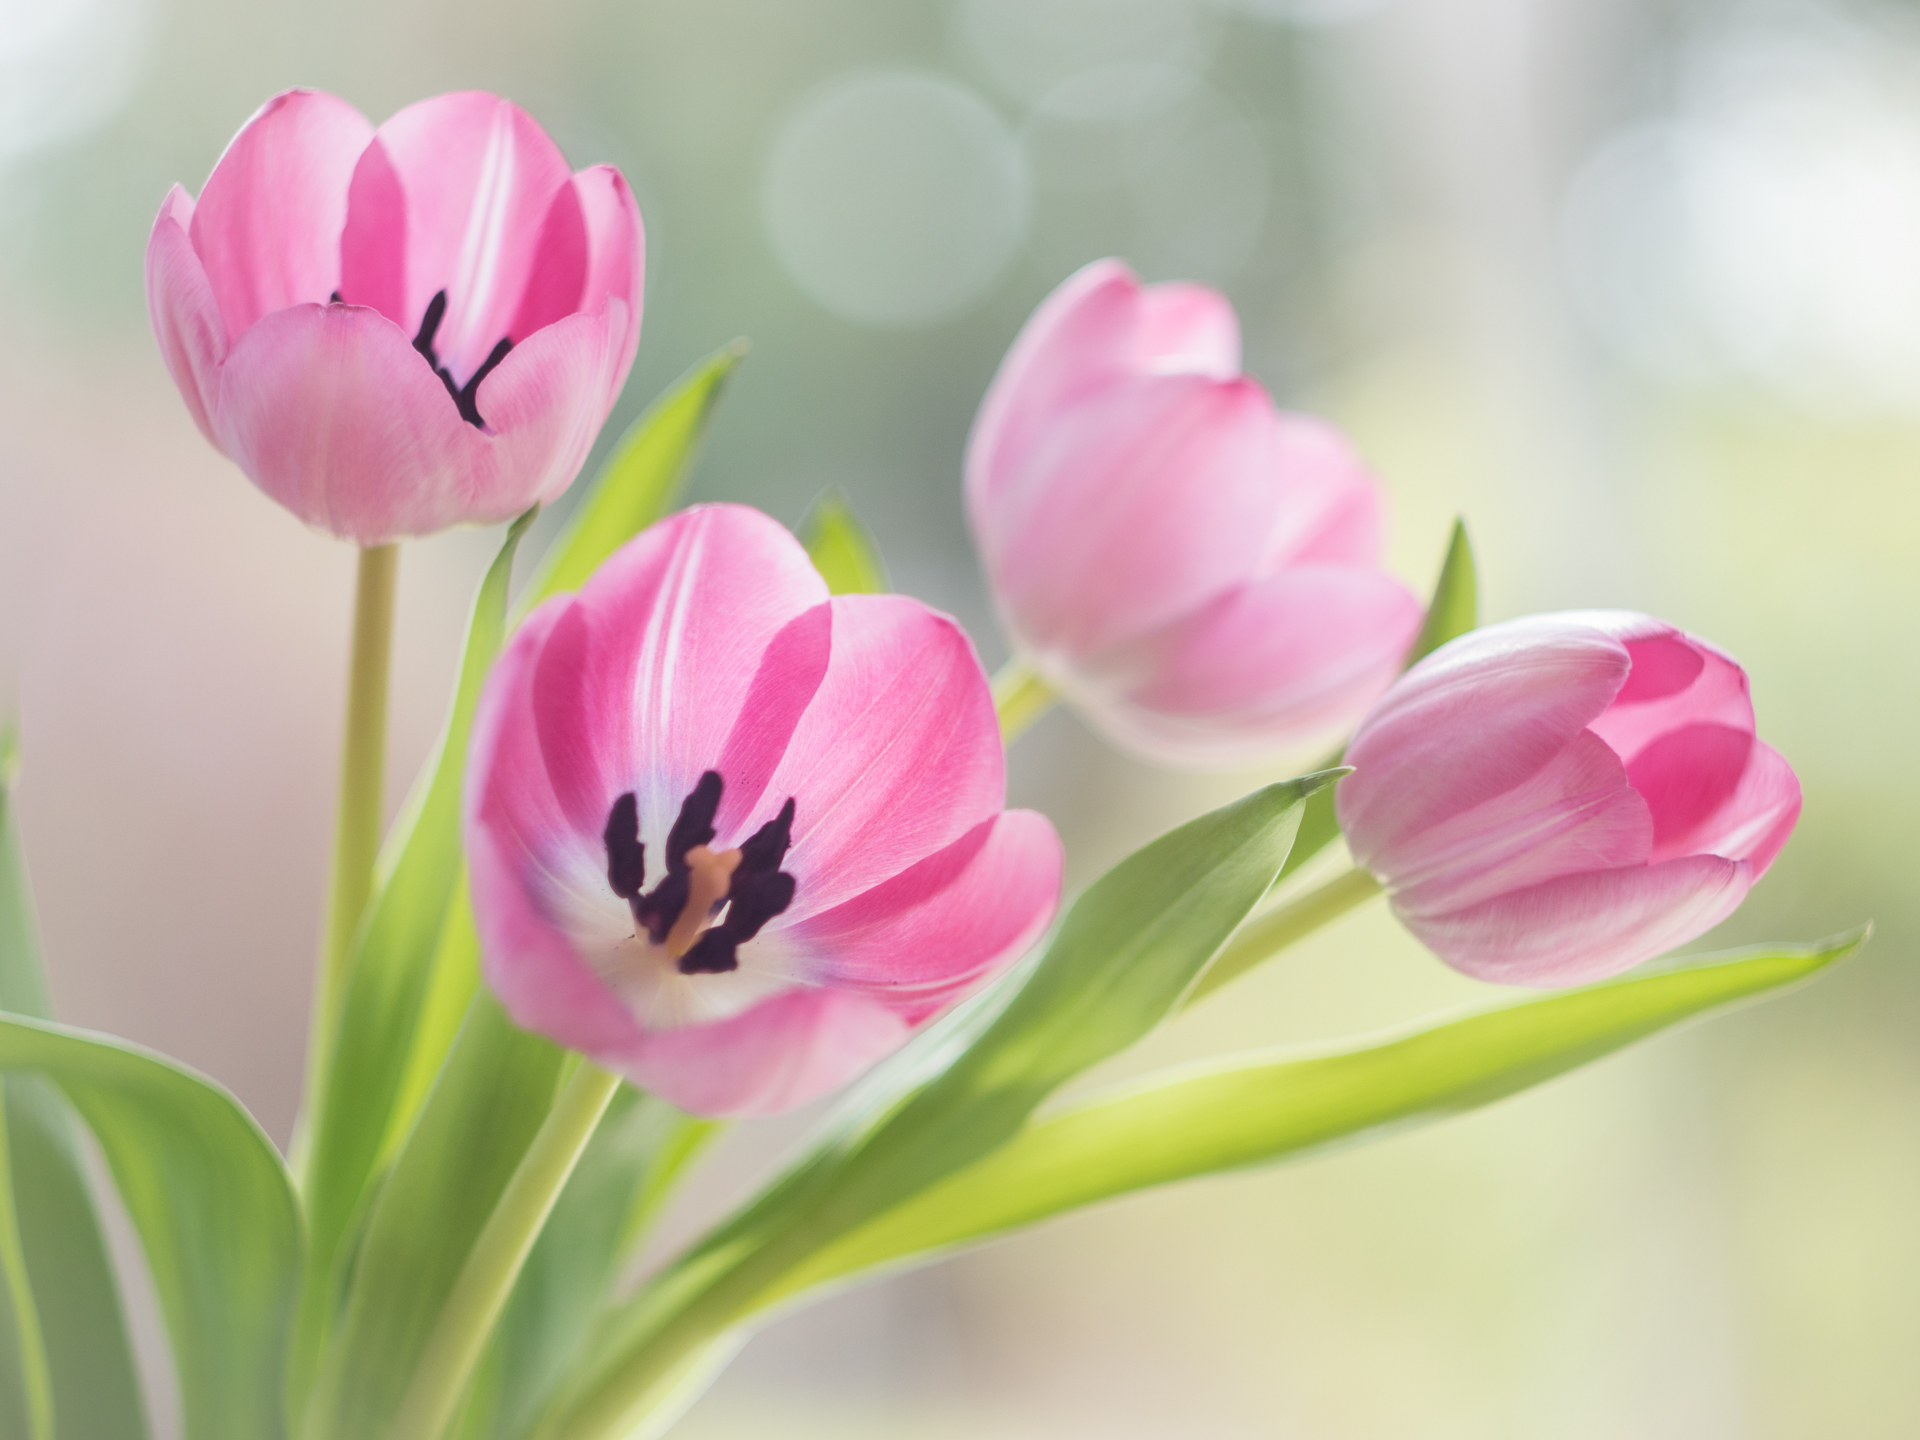
blossom, bokeh, plant, flower, petal, tulip, spring, pink, frhling, tulips, pflanze, helios, apeach, anjapietsch, mftm43lumixpanasonic, microfourthird, helios442, panasoniclumixg5, tulpe, tulpen, macro photography, flowering plant, plant stem, land plant